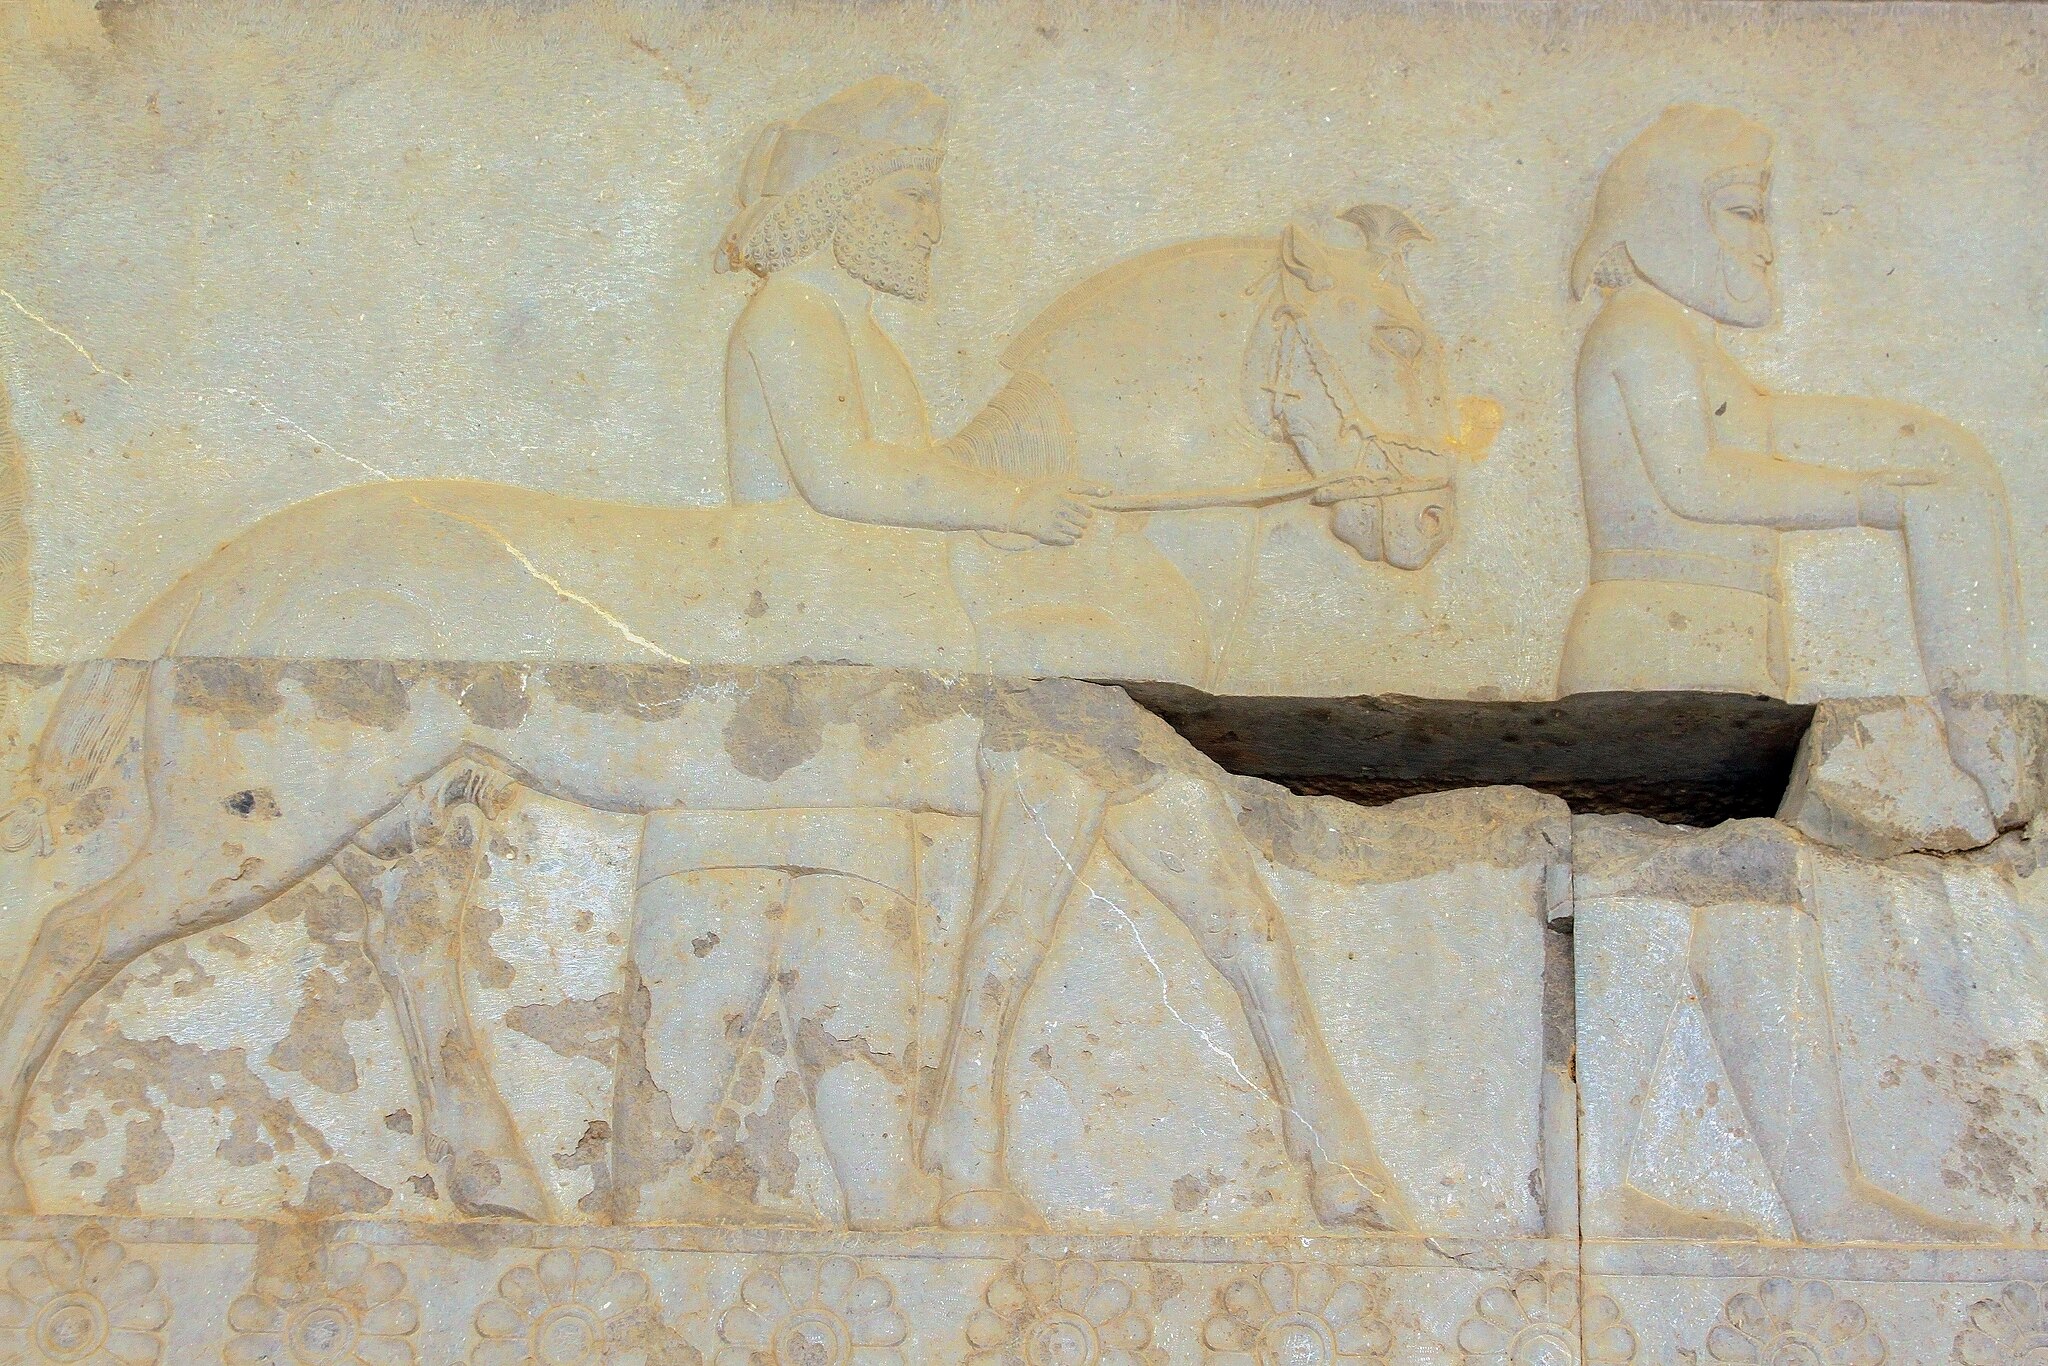
Title: Reliefs in Persepolis نگاره های تخت جمشید 07
Description: Persepolis was the ceremonial capital of the Achaemenid Empire (ca. 550–330 BC). It is situated 60 km northeast of the city of Shiraz in Fars Province, Iran
Date: 2009-07-14 04:01:57
Categories: Taken with Canon EOS 500D, Self-published work, Files with coordinates missing SDC location of creation, 2009 in Persepolis, Sagartian delegation, Apadana, Photographs by Mostafa Meraji